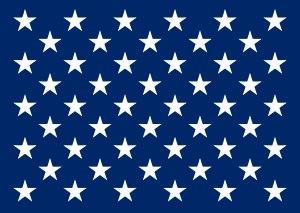
L'United States Navy ou US Navy est la marine de guerre des États-Unis et représente l'une des six composantes des Forces armées des États-Unis.